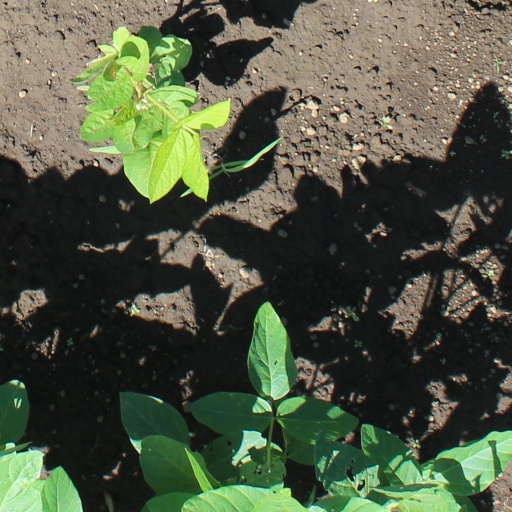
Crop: soybean